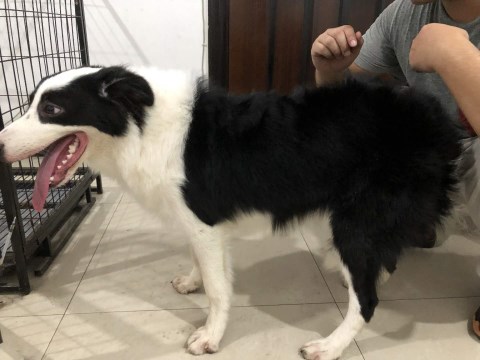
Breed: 2594-n000109-Border_collie